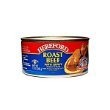
Item Name: Hereford, Roast Beef in Gravy, 12oz Can (Pack of 6)
Value: 72.0
Unit: Ounce

Price: 9.38